Blackbeard (musical)

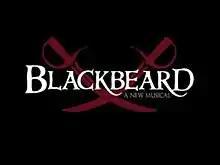

Blackbeard, or officially, Blackbeard: The Musical or Blackbeard: A New Musical, is a musical created by Rob Gardner. The plot focuses on the notorious pirate Edward "Blackbeard" Teach, and his blockade of Charles Town in South Carolina in 1718. The musical portrays Blackbeard as a compassionate person, who is deeply in love with a woman on his ship named Mary Ormond. Blackbeard struggles to maintain his fierce façade, while at the same time trying to win the heart of the pacifistic Mary.